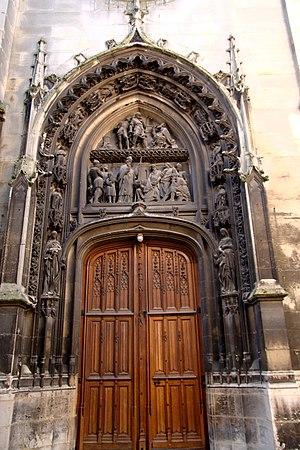
Église Saint-Patrice de Rouen
L'église Saint-Patrice est une église catholique située à Rouen, en France.